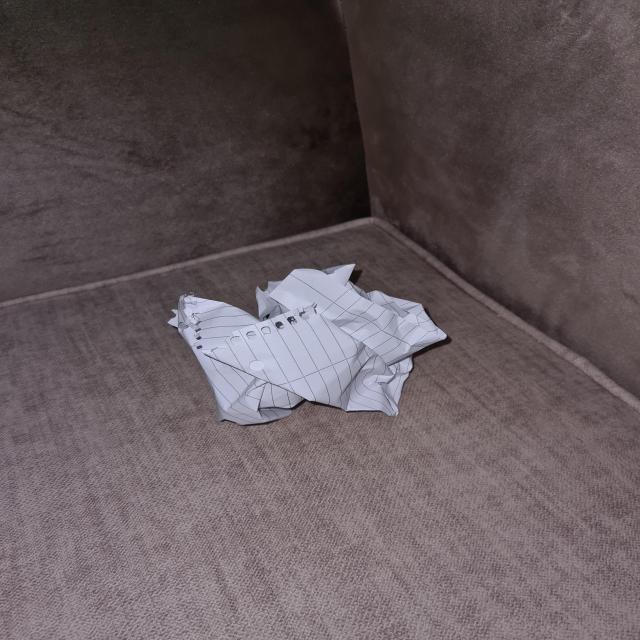
Label: tissues